Akaname

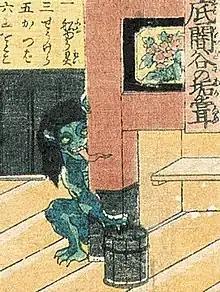
"Sokokuradani no Akaname" ("Akaname of the Deep Dark Valley"), a frame on a picture print used as dice game board. "Hyakushu kaibutsu yōkai sugoroku" (1858) by .

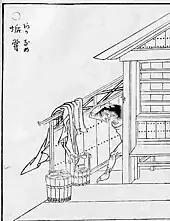
"Akaname", "Gazu Hyakki Yagyō" by Toriyama Sekien

The is a Japanese "yōkai" depicted in Toriyama Sekien's 1776 book "Gazu Hyakki Yagyō", with its precursor or equivalent documented earlier in 1686.